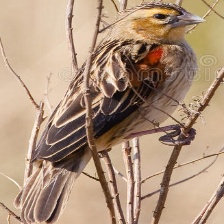
Species: FAN TAILED WIDOW
Scientific name: EUPLECTES AXILLARIS